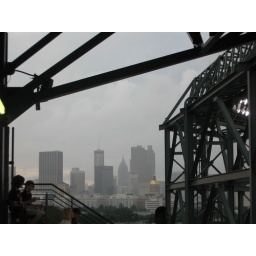
We are sitting up really high ... luckily, we didn't get rained on since we were under the roof